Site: brandenburg
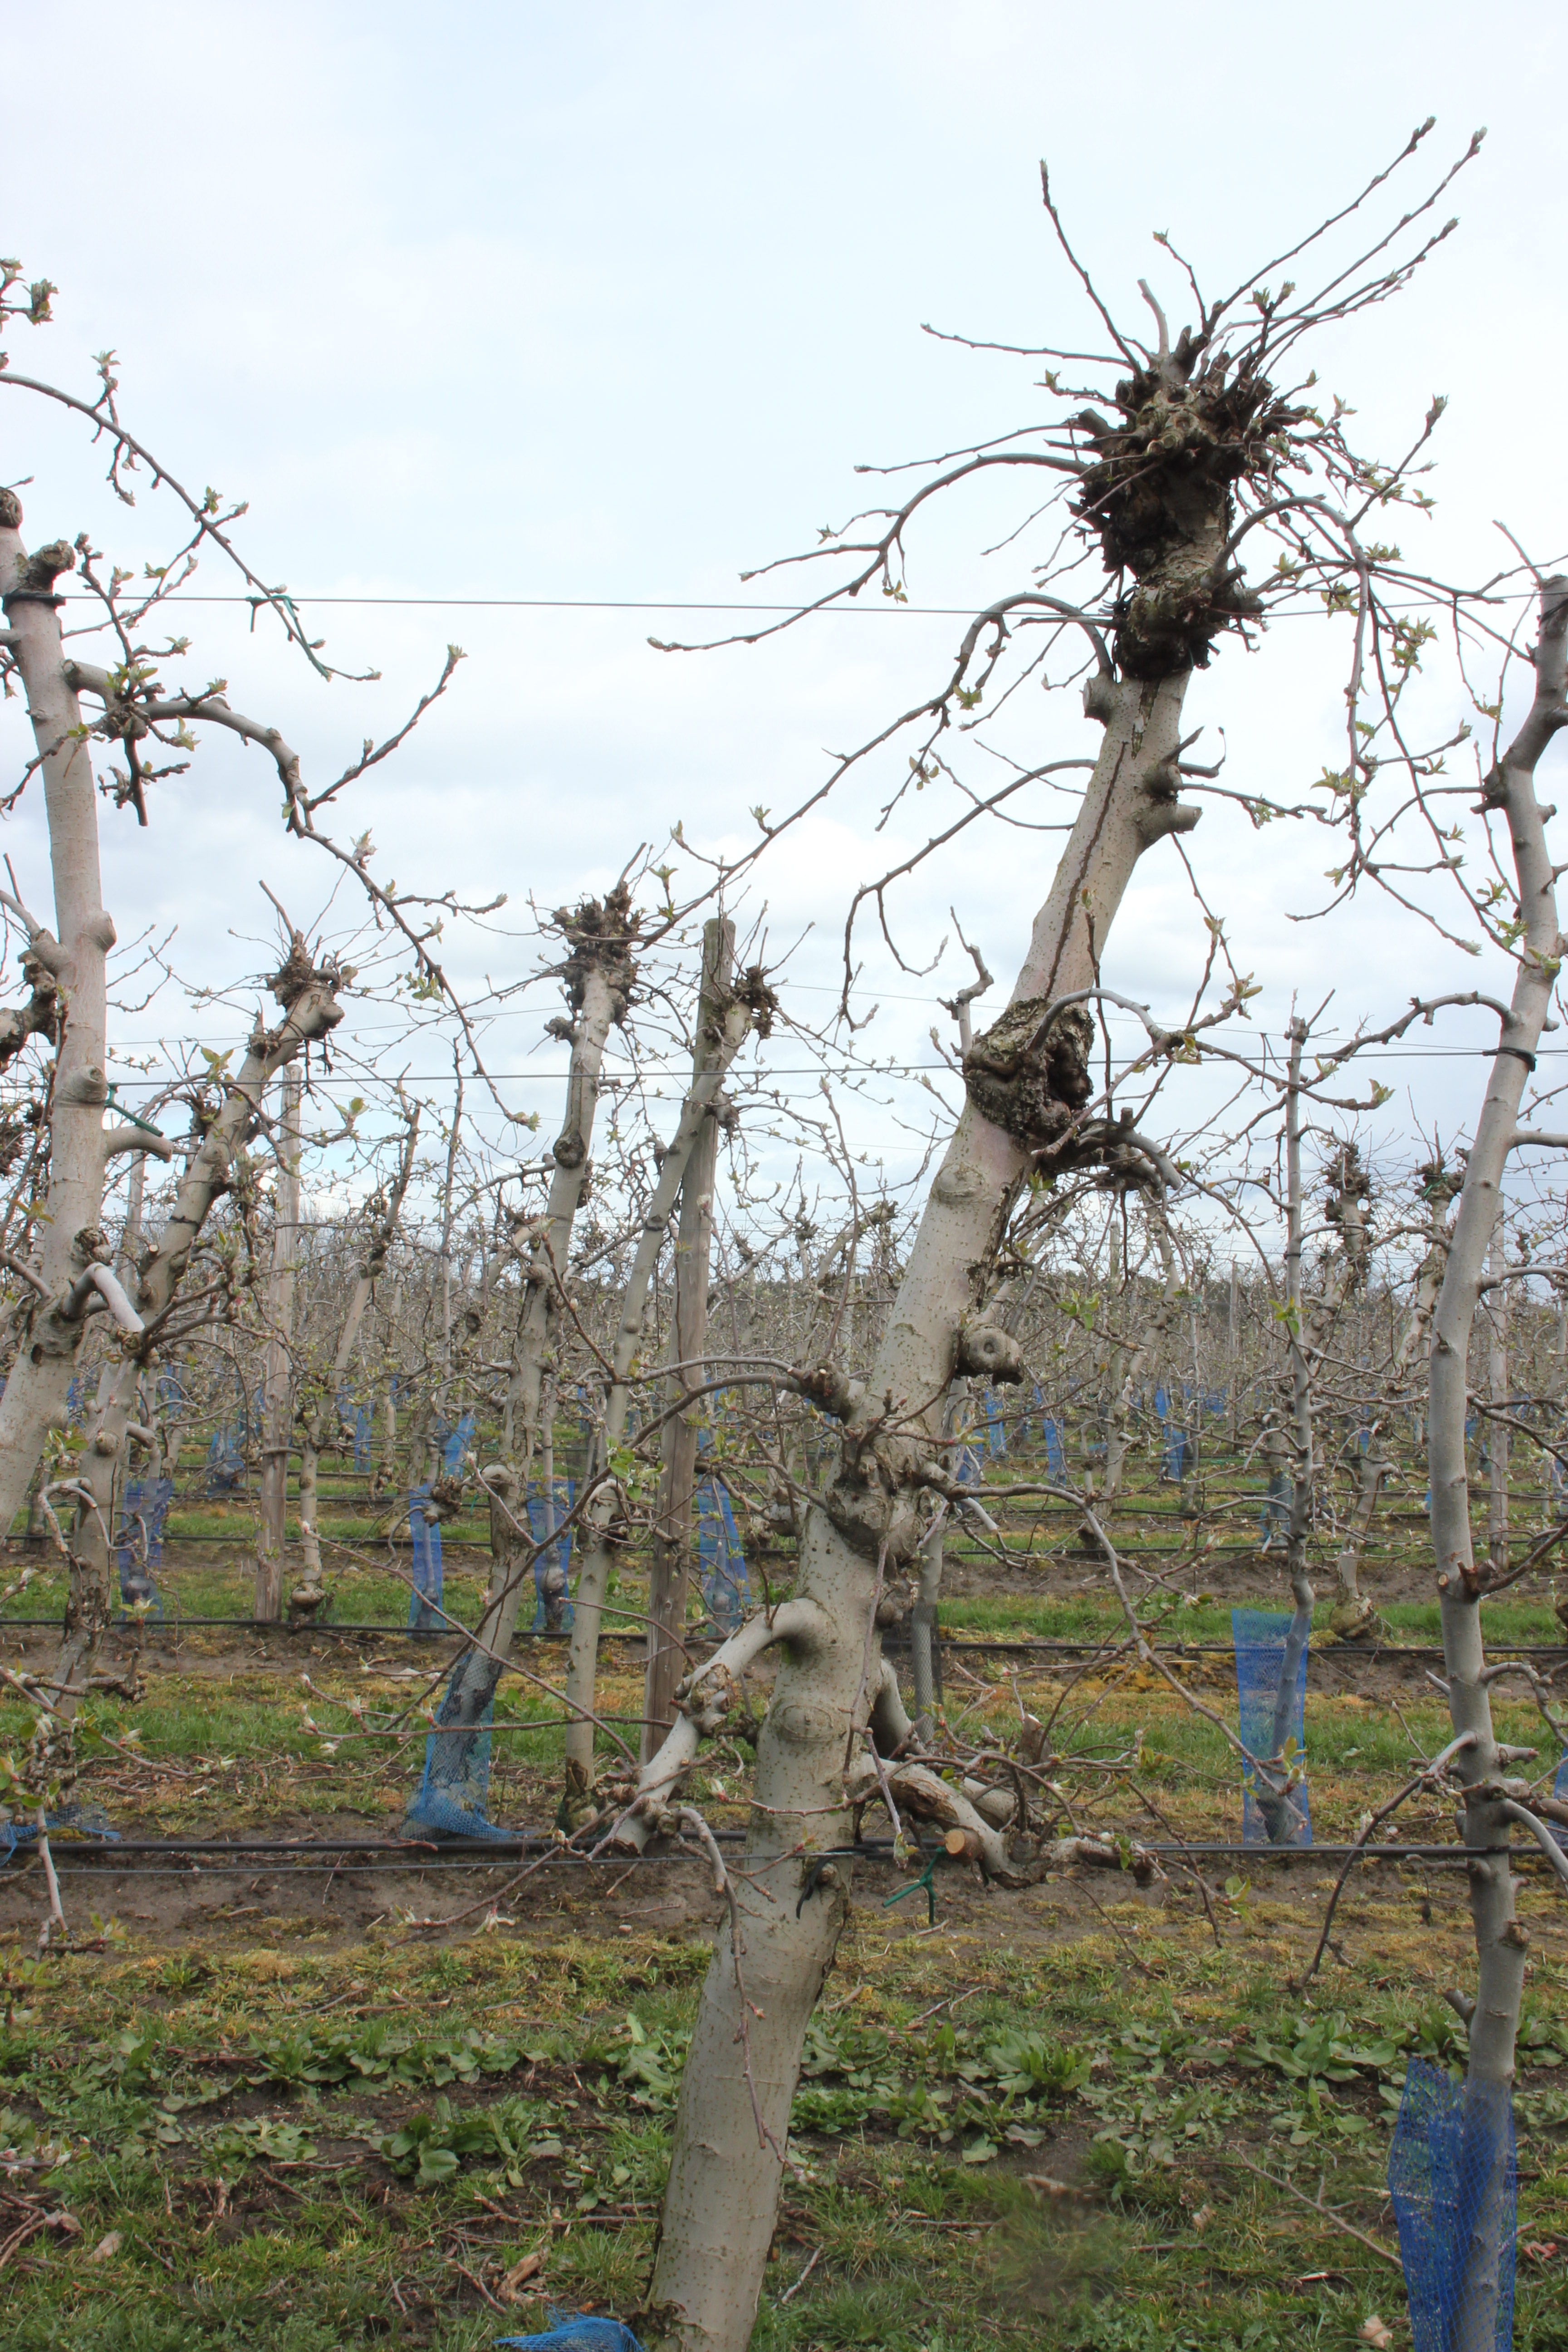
Growth stage (BBCH 55): Inflorescence emergence